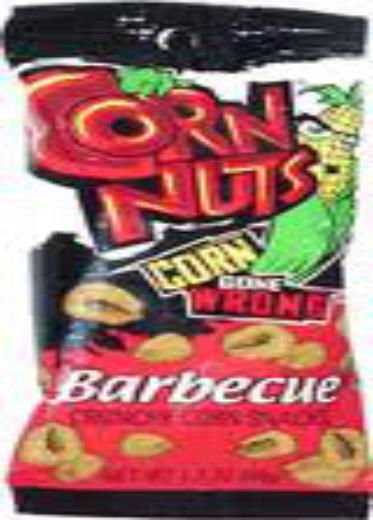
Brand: cornnuts
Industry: Food